Israel national rugby union team

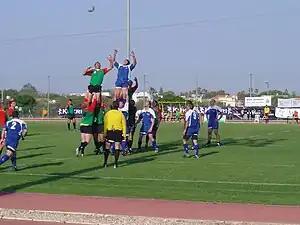
Israel playing Lithuania in 2009.

A national league was set up in 1972, and the Israel Rugby Union (now Rugby Israel) formed in 1975. Israel's first international match was away to Switzerland on 25 May 1981, and ended 9–9.